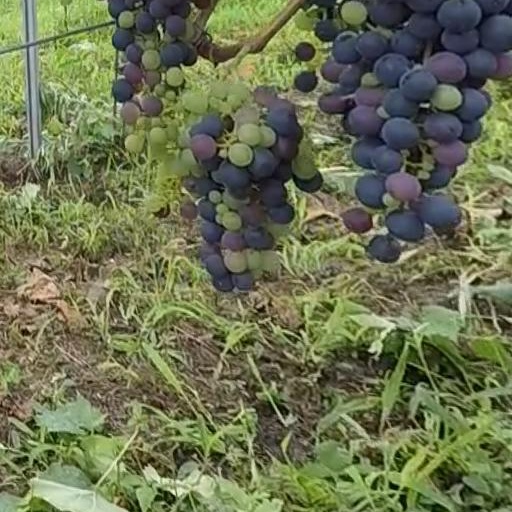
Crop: grape